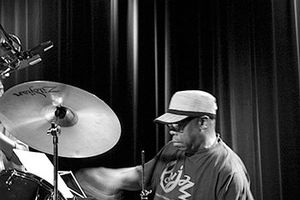
Andrew Cyrille
Andrew Cyrille